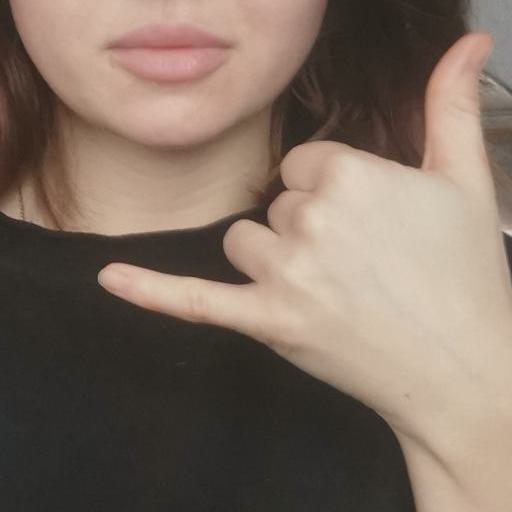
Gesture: call